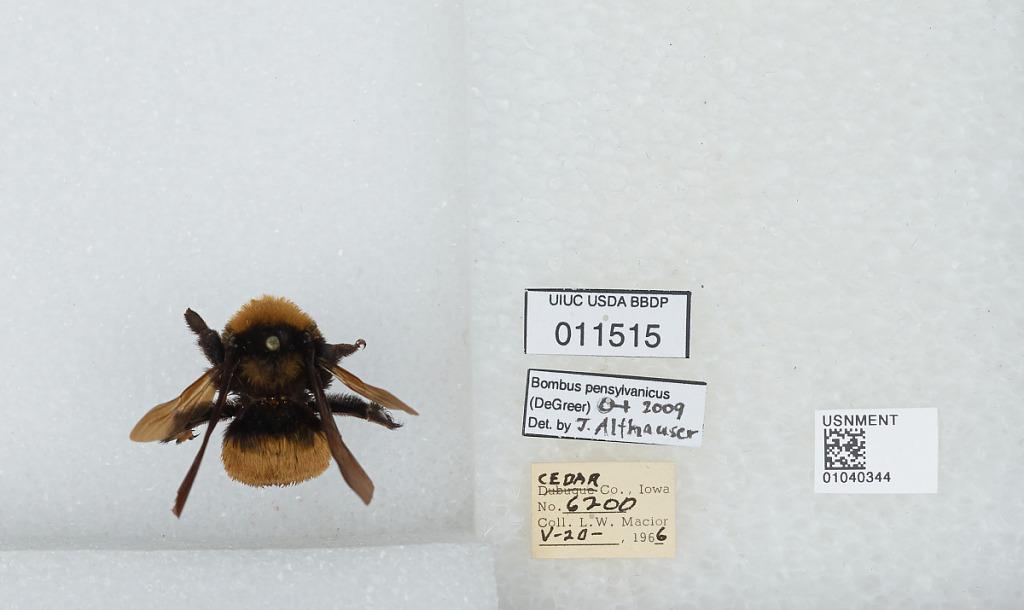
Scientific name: Bombus (Fervidobombus) pensylvanicus pensylvanicus (De Geer)
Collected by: L. Macior
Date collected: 1966-5-20
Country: United States
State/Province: Iowa
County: Cedar
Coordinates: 41.77, -91.13
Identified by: Althauser, J.